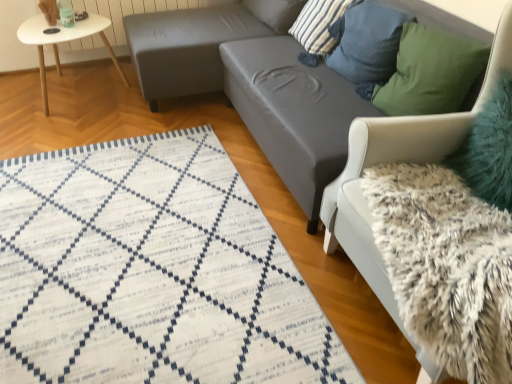
Question: From a real-world perspective, locate the footrest directly beneath the blue textured pillow at upper right, marked as the third pillow in a back-to-front arrangement. Your answer should be formatted as a tuple, i.e. [(x, y)], where the tuple contains the x and y coordinates of a point satisfying the conditions above. The coordinates should be between 0 and 1, indicating the normalized pixel location of the point.
Answer: [(0.363, 0.122)]